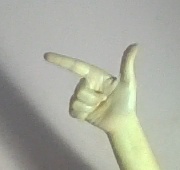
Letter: yaa